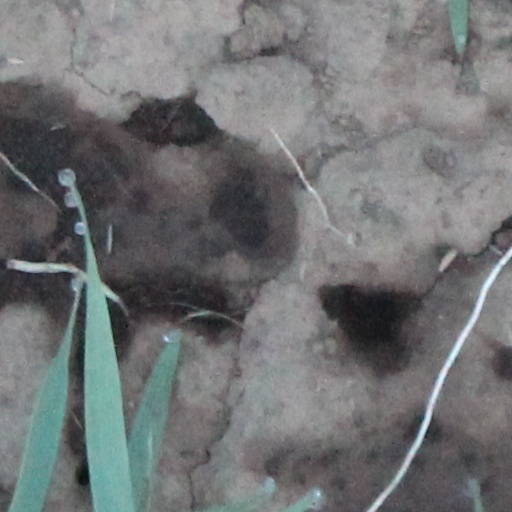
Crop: wheat